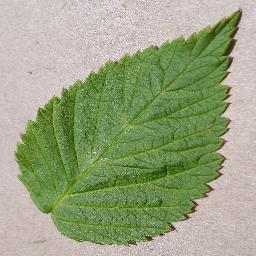
Label: Raspberry___healthy